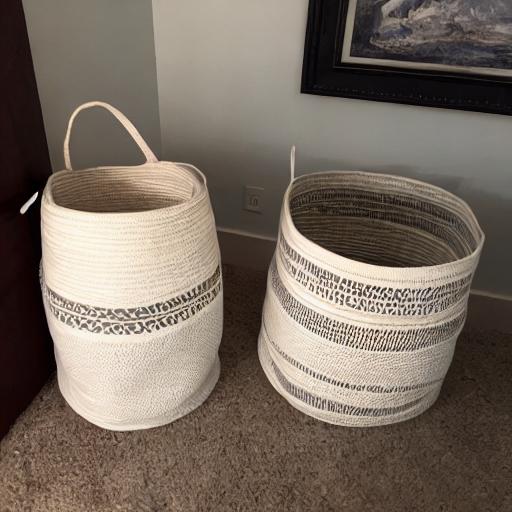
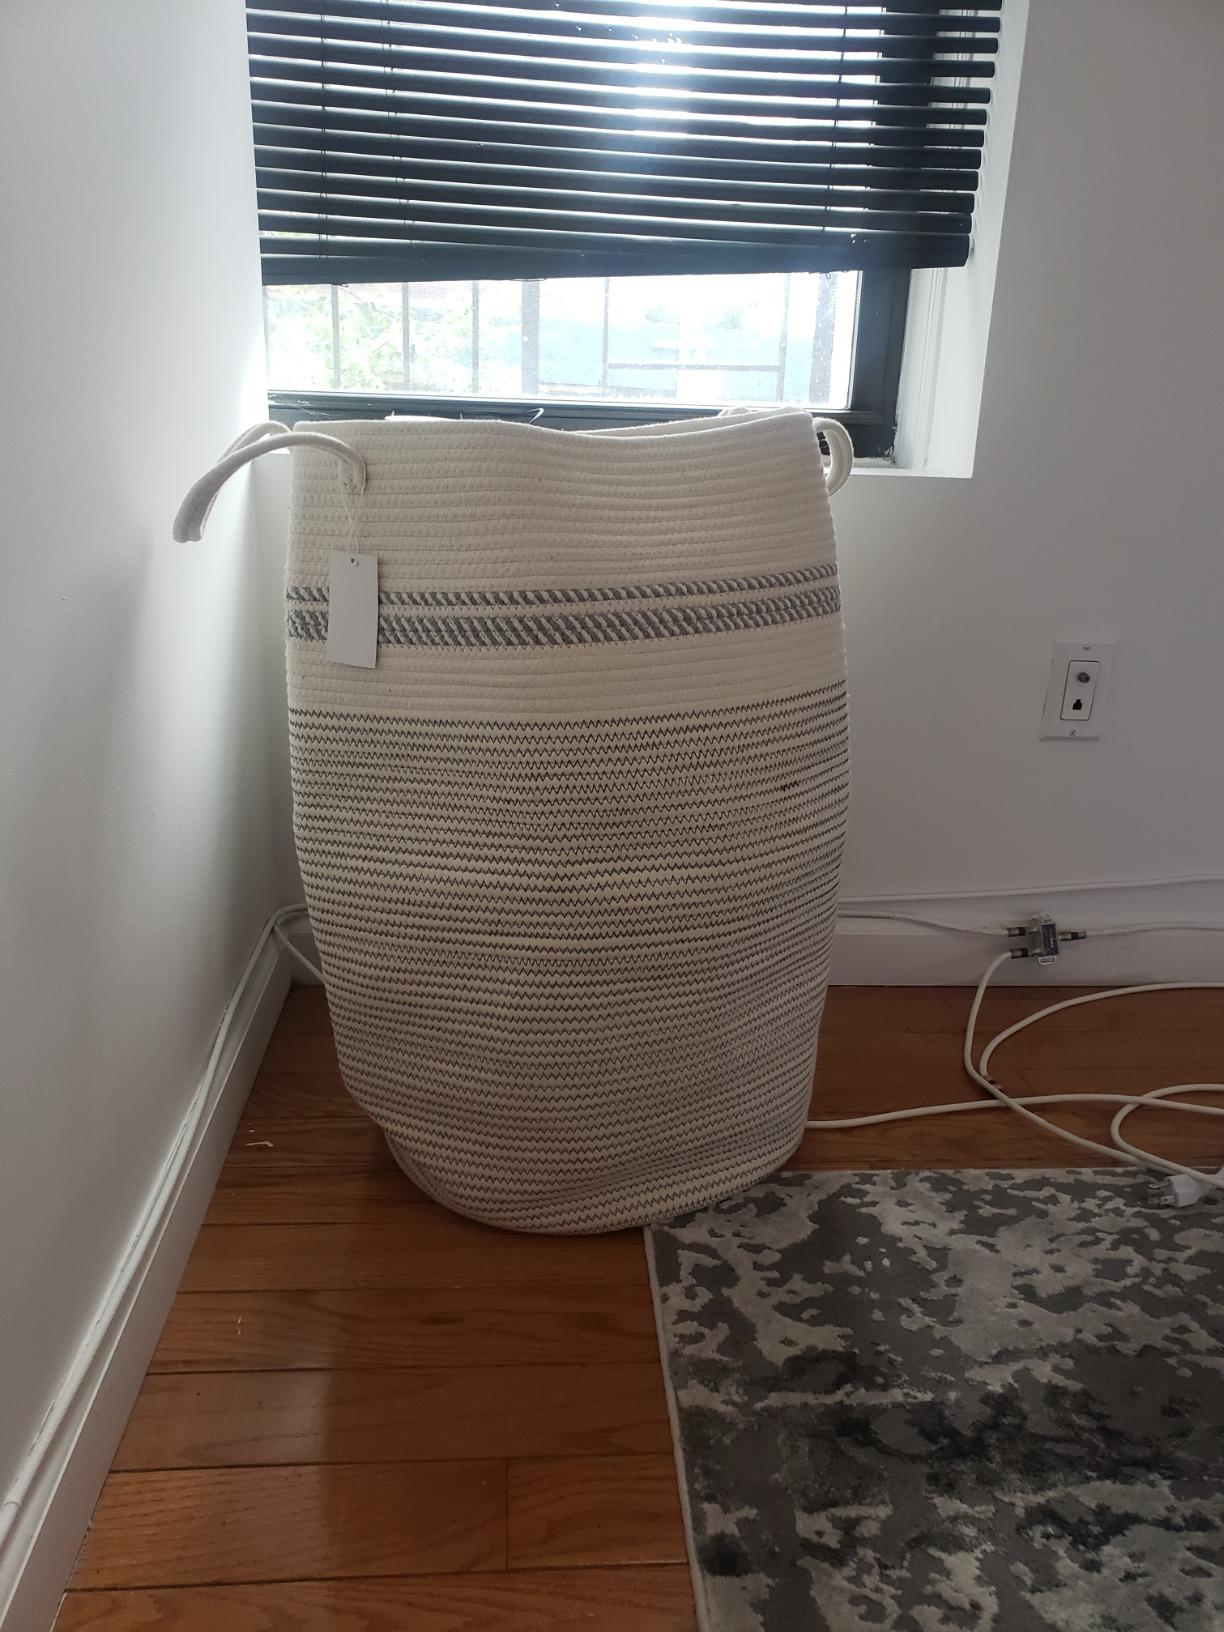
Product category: items_hamper
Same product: no